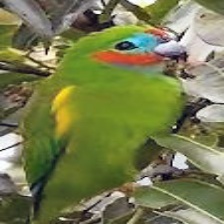
Species: DOUBLE EYED FIG PARROT
Scientific name: CYCLOPSITTA DIOPHTHALMA